Assassination of John F. Kennedy

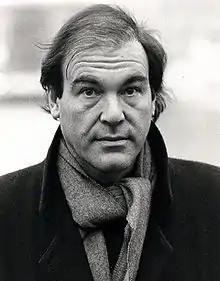
Oliver Stone's 1991 film "JFK" spurred the "JFK Act".

On November 29, President Johnson established by executive order "The President's Commission on the Assassination of President Kennedy" and selected Chief Justice Earl Warren of the U.S. Supreme Court to chair the investigation, commonly known as the Warren Commission. Its 888-page final report was presented to Johnson on September 24, 1964, and made public three days later. It concluded that Lee Harvey Oswald had acted alone in killing Kennedy and wounding Connally, and that Jack Ruby acted alone in killing Oswald. It made no conclusions as to Oswald's motive, but noted his Marxism, anti-authoritarianism, violent tendencies, failure to form personal relationships, and his desire to be significant in history.